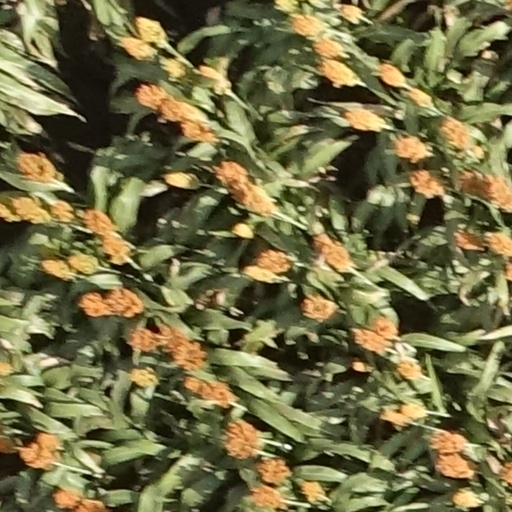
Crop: sorghum